Georgios Roilos

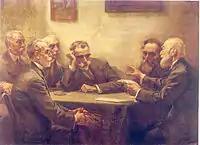
"The Poets", by Roilos

Georgios Roilos (1867 – 28 August 1928) was one of the most important and influential Greek painters of the late 19th-early 20th century. He belonged to the so-called "Munich School". His major works include historical topics, portraits, and scenes of everyday life. One of his most famous paintings is “The Poets”, which depicts some of the most important representatives of the New Athenian school of poetry, also known as the Generation of 1880.